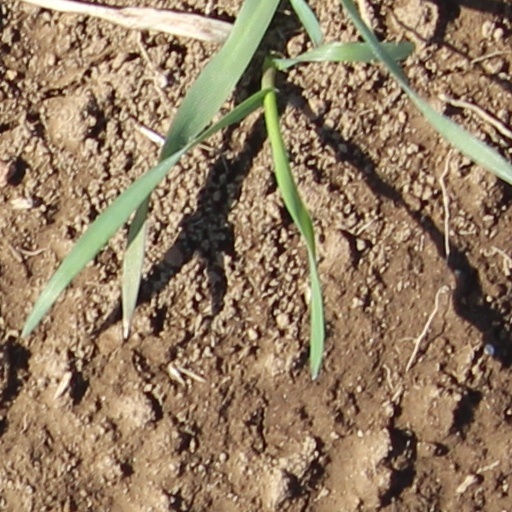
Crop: wheat